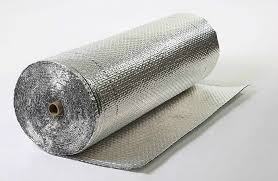
Waste category: metal